Shag (tobacco)

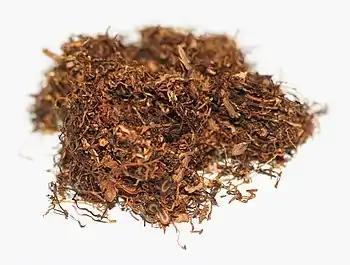
Shag tobacco

Shag, also known as baccy, rolling tobacco or loose tobacco, is fine-cut tobacco, used to make self-made cigarettes by hand rolling the tobacco into rolling paper or injecting it into filter tubes. It got its name from the finely cut strands appearing like 'shag' fabric and was originally considered poor quality. Various types of cut are used; most shag blends use a simple mixture of cutting styles, consisting mostly of loose cut but also krumble kake, ribbon cut and flake may be used. Some shag blends use cuts reminiscent of pipe tobacco. These were imported to the United Kingdom by Rory Innes following the Virginia tobacco plantations in North America.